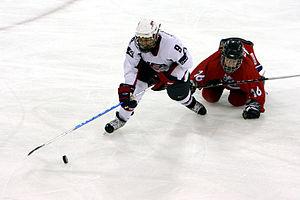
Molly Engstrom est une joueuse américaine de hockey sur glace évoluant dans la ligue élite féminine en tant que défenseure. Elle a remporté deux titres olympiques, une médaille de bronze aux Jeux olympiques de Turin en 2006 et une Médaille d'argent aux Jeux olympiques de Vancouver en 2010 Elle a également représenté les États-Unis dans 6 championnats du monde, remportant 4 médailles d'or et 2 médailles d'argent.